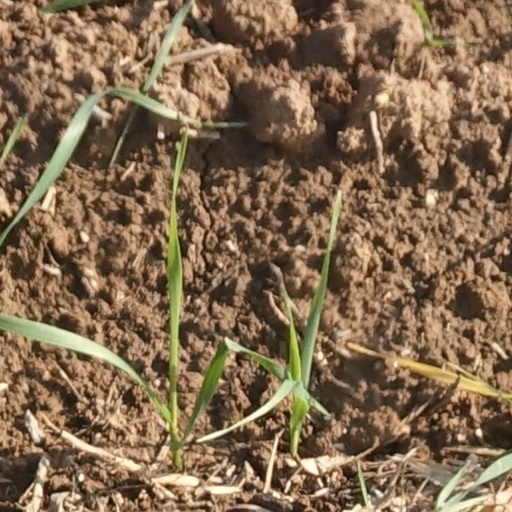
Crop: wheat